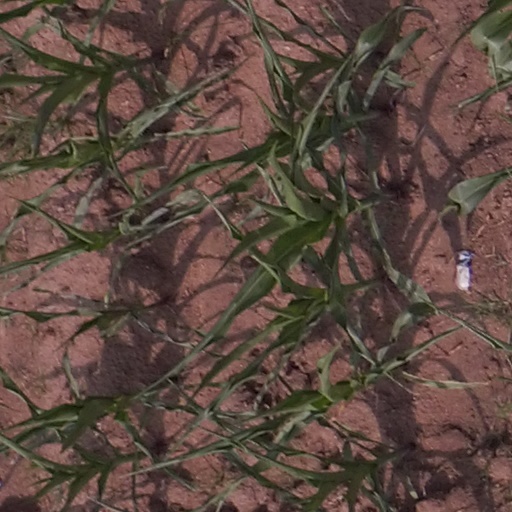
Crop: maize; corn